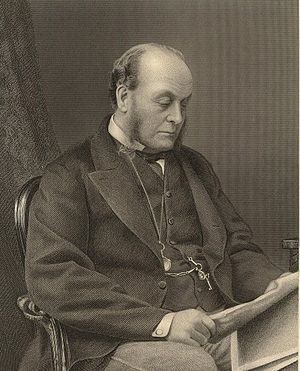
Home Secretary / Liste over Home Secretaries / 1801–1900
Secretary of State for the Home Department almindeligvis kaldet Home Secretary er titlen på den britiske minister, som leder Home Office, der er et af de fire vigtigste statsembeder.